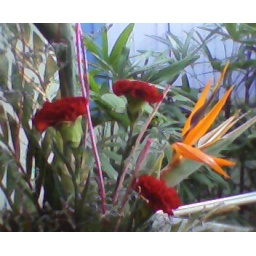
bouquet in office (45)